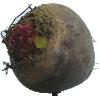
Label: Beetroot 1